Nurre-Royston House

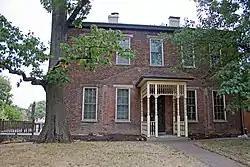

Nurre-Royston House is a historic house in St. Bernard, Ohio. It was listed in the National Register of Historic Places on January 8, 2009.